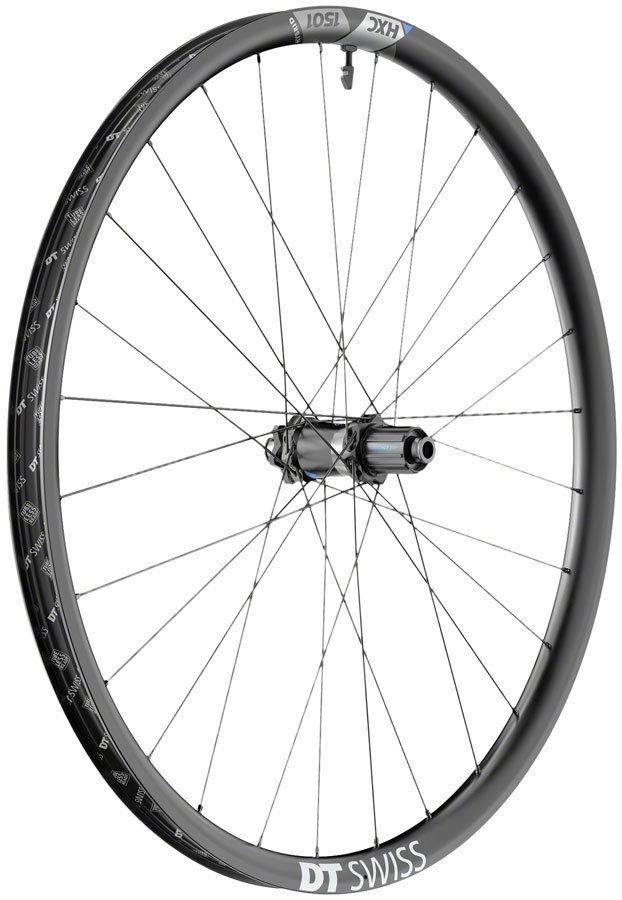
DT Swiss HXC 1501 Spline One Rear Wheel - 29" 12 x 148mm 6-Bolt HG11 Black
The HXC 1501 SPLINE ONE are extra lightweight carbon eMTB wheels are engineered for riders looking for outstanding agility. Thanks to the low weight carbon rims riders benefit from increased agility and dynamism when going uphill and downhill while withstanding the increased torques of eMTBs. The spokes were designed with specific diameters to align light weight and resistance. Inside the 240 hub oversized bearings support the additional loads of eMTBs. Each component has been designed with the specific aim of delivering advanced agility to find flow and fun on the trails. Built to provide ultimate riding agility for light eMTBs Perfect balance between low weight and resistance ready to go faster in the ups and the downs Hybrid-specific spoke design provides an advanced riding experience combining resistance and lightweight Ratchet EXP OS optimized for the requirements of an eMTB with a bigger threaded ring for direct acceleration through a torque-resistant freehub system Rear Axle 12mm Thru x 148mm Rim Width (Internal) 30 Cassette Body Type Shimano HG Valve Presta Color Black Wheel Size 29" Designed for ebike Yes Defined Color Black ISO Diameter 622 / Road / 29" Rim Material Carbon Tire Type Tubeless Ready Clincher Hub/Brake Compatibility 6-Bolt Disc
Brand: DT Swiss
Category: Sporting Goods > Outdoor Recreation > Cycling > Bicycle Parts > Bicycle Wheels > Bicycle Rear Wheels